The Booze Hangs High

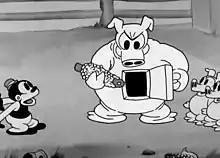
Trapdoor stomach scene

Bosko becomes soaked in booze and inebriated. He walks over to the pigs and they sing "Sweet Adeline" together, barbershop style. The father pig launches into "One Little Drink" again, but the effort causes him to belch up a corn cob. Looking embarrassed, he uses his belly button like a knob to open the door to his stomach and puts the cob back inside. He starts to sing again and Bosko helps him reach for the final low note by pulling his tail, which deflates him temporarily.